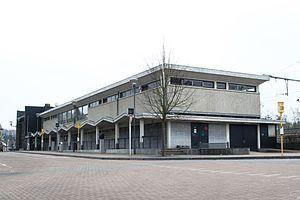
La gare de Ciney est une gare ferroviaire belge de la ligne 162, de Namur à Sterpenich, située sur le territoire de la ville de Ciney, dans la province de Namur en Région wallonne. Elle est aussi le départ de la ligne touristique 128 dite du Bocq qui est gérée par l'association Patrimoine ferroviaire et Tourisme.